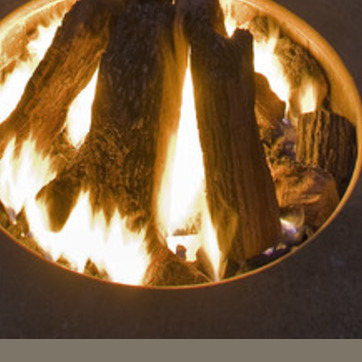
Material: other